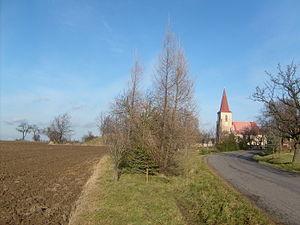
Orel est une commune du district de Chrudim, dans la région de Pardubice, en République tchèque. Sa population s'élevait à 768 habitants en 2017.